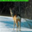
Label: deer